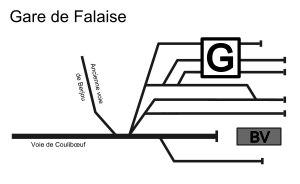
La gare de Falaise est une ancienne gare ferroviaire française des lignes de Coulibœuf à Falaise et de Falaise à Berjou, située à proximité du centre de la ville de Falaise, dans le département du Calvados en région Normandie.